Hazrat Nizamuddin railway station

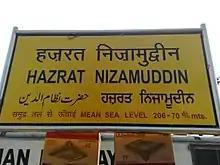
Station signage

Hazrat Nizamuddin railway station (station code: NZM) is part of the Indian Railways network. Located in South Delhi, it is operated by the Delhi division of the Northern Railway. Serving as one of the five primary railway stations in the Union Territory of Delhi, it handles nearly 250 trains daily. Christened after the medieval Sufi saint Nizamuddin Auliya, the station was revamped to alleviate congestion at the New Delhi railway station. As part of the Sarai Kale Khan multi-model transport hub located on the Inner Ring Road, the Hazrat Nizamuddin railway station facilitates the transfer between the Sarai Kale Khan ISBT, Sarai Kale Khan Nizamuddin metro station of Delhi Metro's Pink Line, Sarai Kale Khan RRTS Interchange for the Delhi NCR's regional semi-highspeed rail, and the Sarai Kale Khan HSR interchange on the Delhi–Kolkata high-speed rail corridor and Delhi–Ahmedabad high-speed rail corridor.